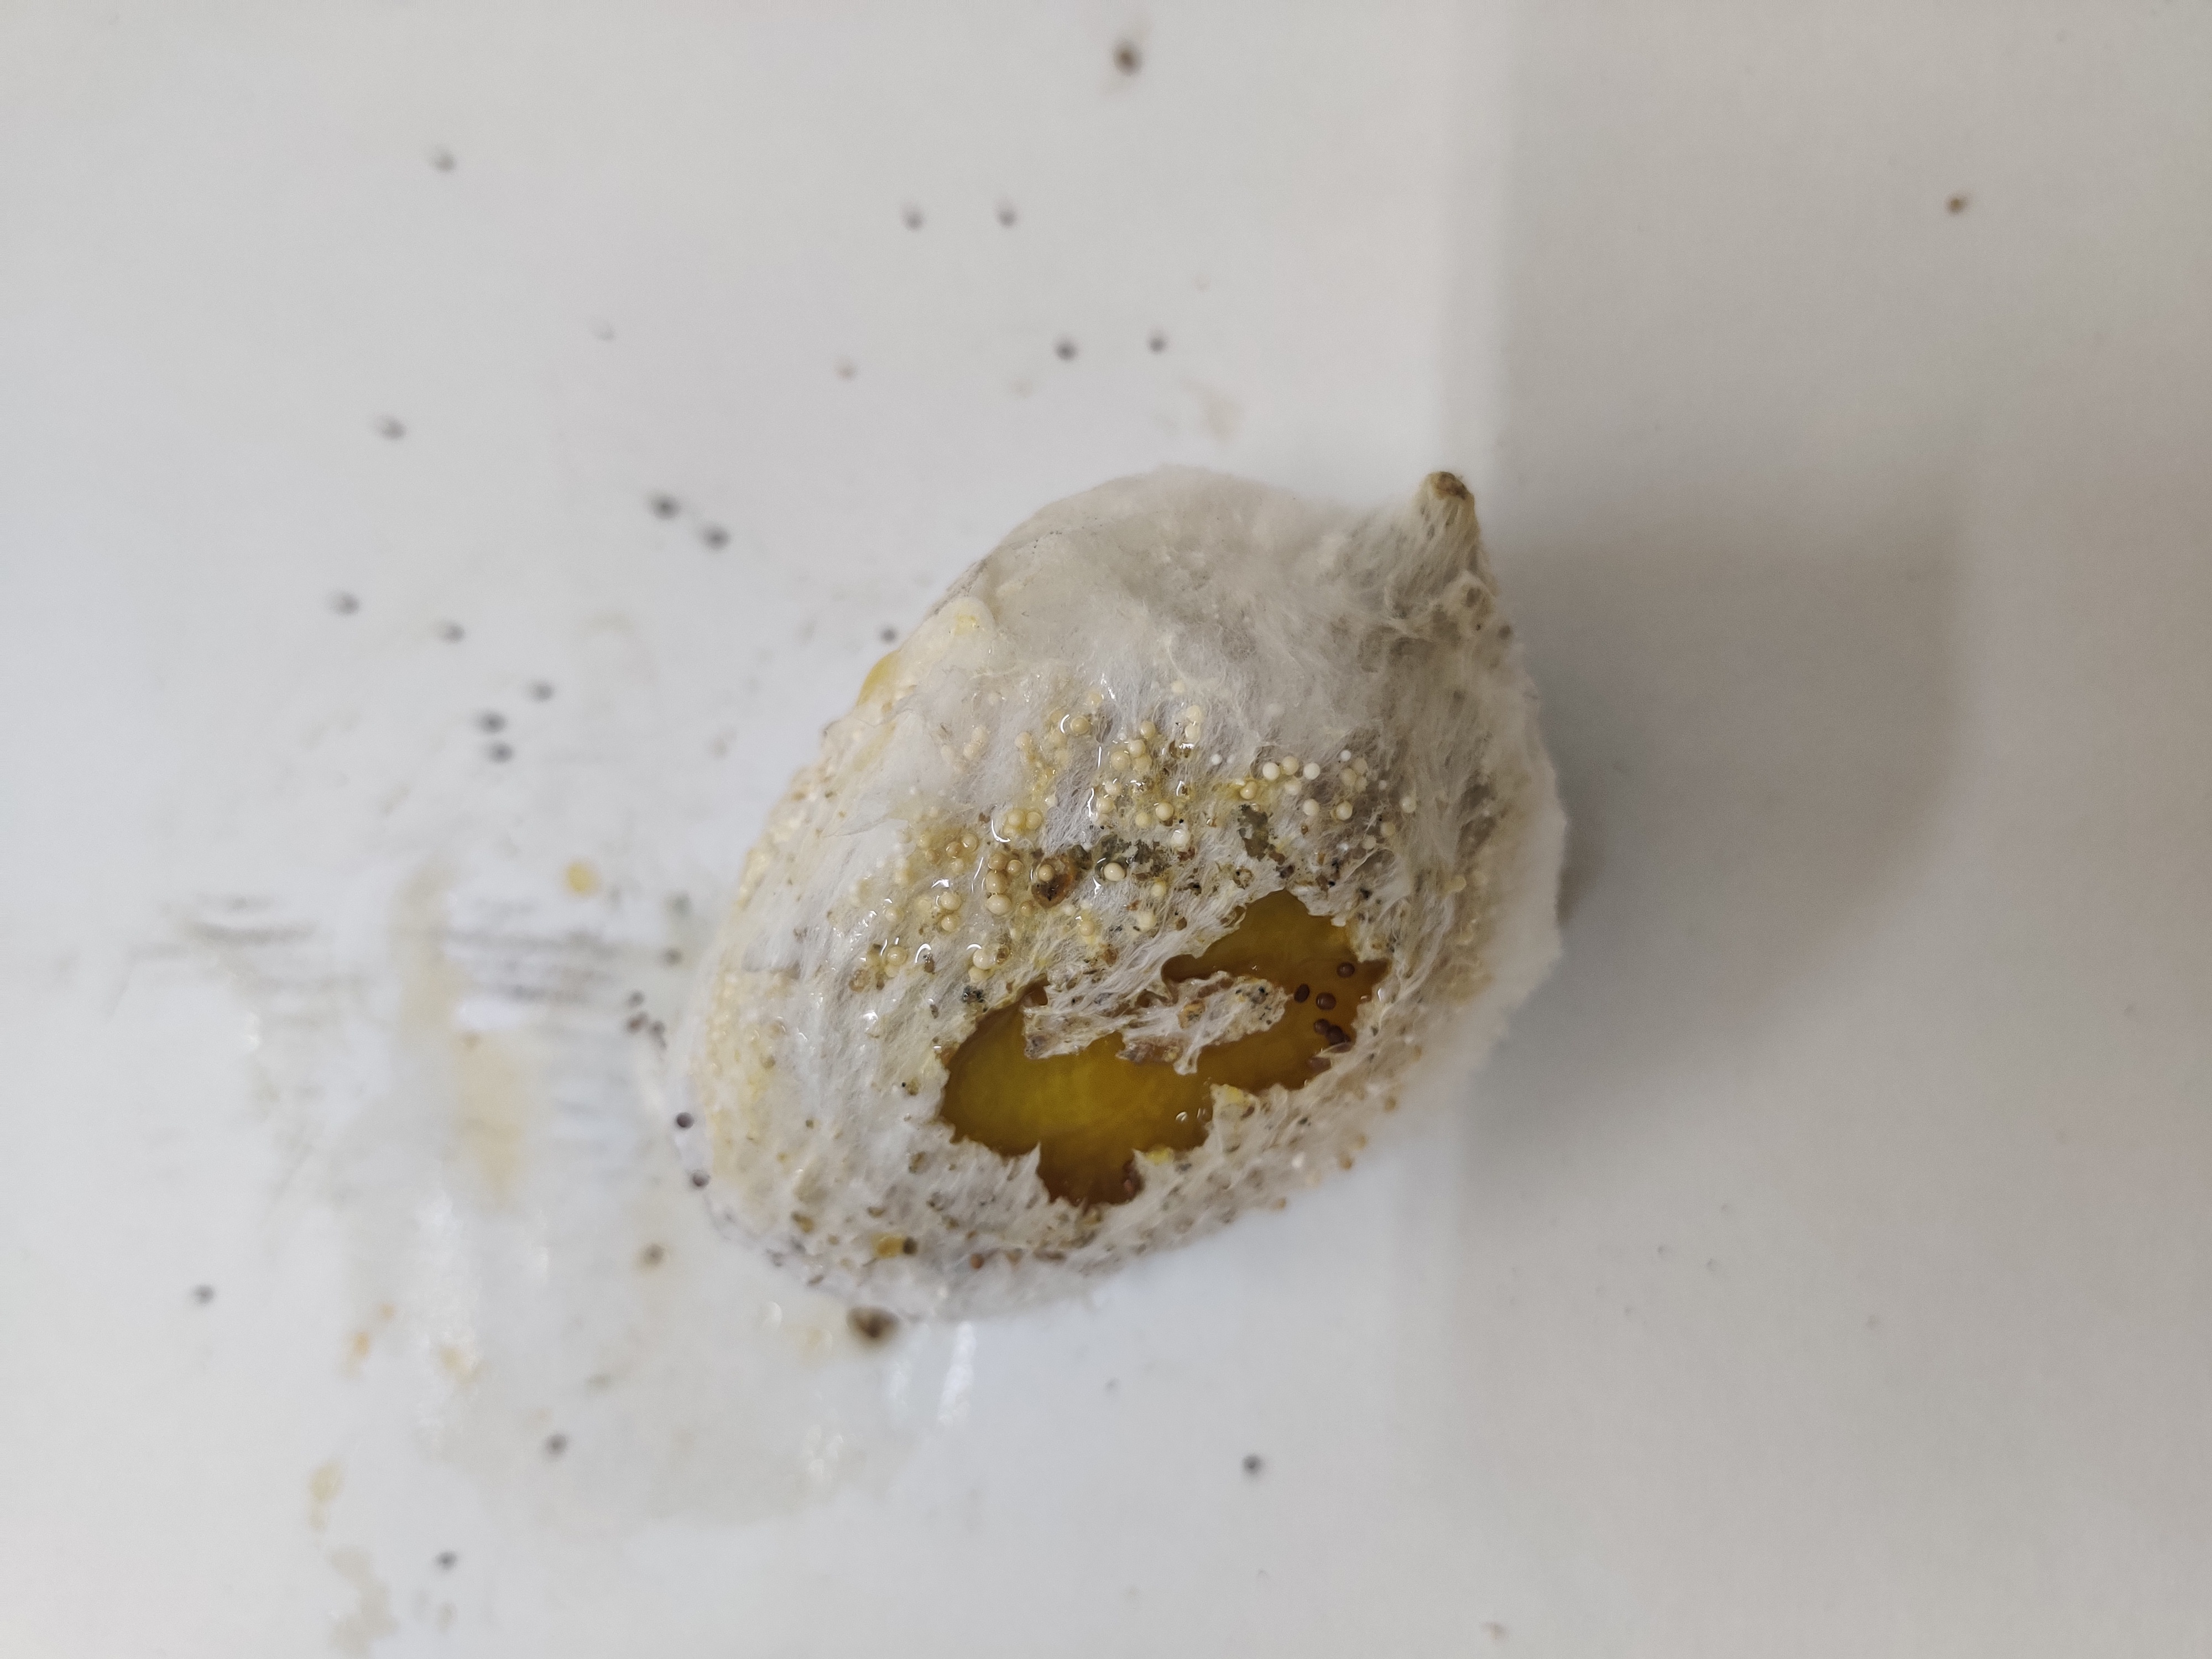
Crop: Spiny Gourd
Condition: Damaged